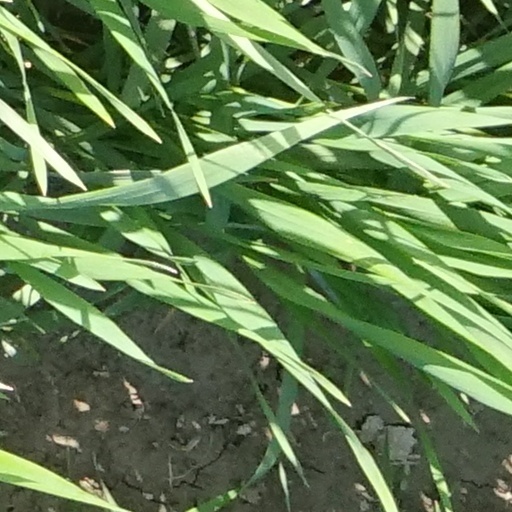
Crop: wheat